Hungary–Romania relations

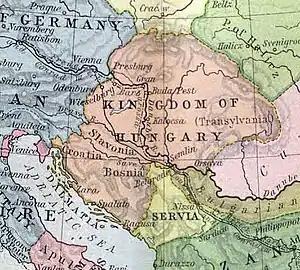
Transylvania as part of the Kingdom of Hungary in 1190.

As the Roman legions withdrew, a period of turmoil and migration ensued. Goths, Huns, Gepids, and Avars each left their mark on this region in the following centuries. Slavs began settling in Transylvania around the 7th century and left traces up to the end of the 12th century. During the 9th century, the First Bulgarian Empire extended its control over parts of Transylvania. The Magyar tribes occupied the Carpathian Basin around 895 AD, with evidence of their settlement in Transylvania dating to the first half of the 10th century, as proven by archaeological artifacts. The "Gesta Hungarorum", the first Hungarian historical chronicle, written around 1200, claims that Transylvania was inhabited by Vlachs (Romanians) and Slavs during the Hungarian conquest. However, the reliability of this work is contested by some historians. Transylvania eventually became part of the Hungarian Kingdom in 1003, when King Stephen I of Hungary defeated its ruler, Gyula III, a local chieftain who controlled the region. Early documents about Transylvania make passing references to both Hungarians and Vlachs (Romanians), with the first official royal charter mentioning the latter in 1223. Hungarian historians claim the migration of Vlachs from the Balkans started around this period, meanwhile Romanian historians argue that their presence is linked to the continuity of the Romanized population of Dacia.